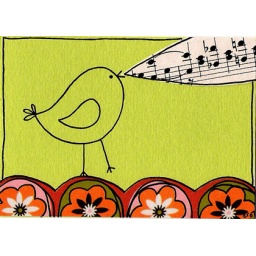
singing bird in retro flower garden ACEO